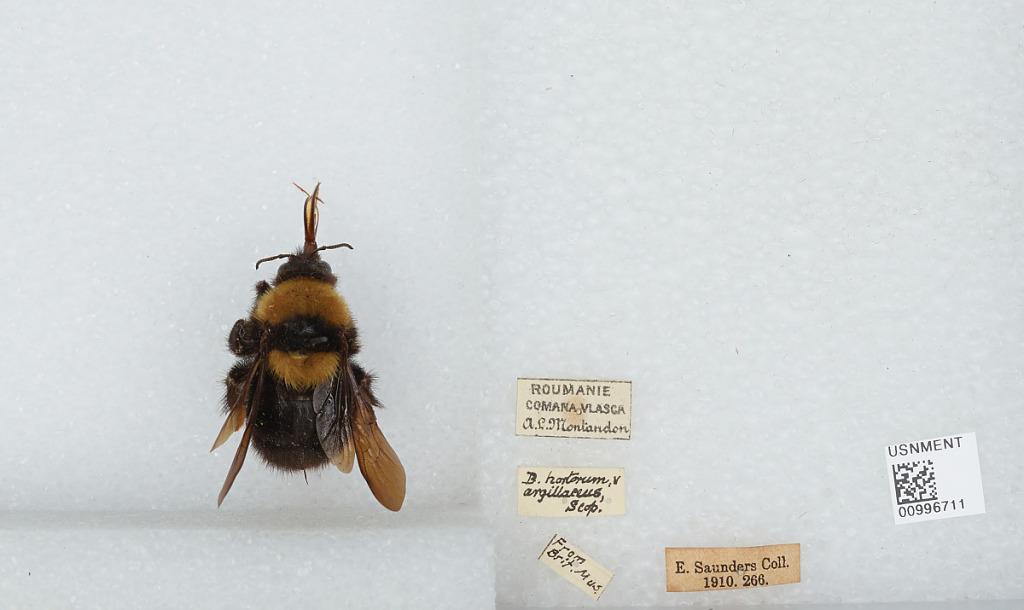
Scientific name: Bombus (Megabombus) argillaceus (Scopoli)
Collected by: A. Montandon
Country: Romania
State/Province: Giurgiu
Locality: Comana, Vlasca
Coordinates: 44.1711, 26.1428